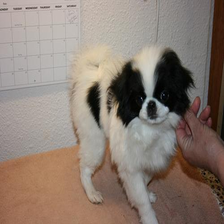
Species: dog
Breed: japanese chin